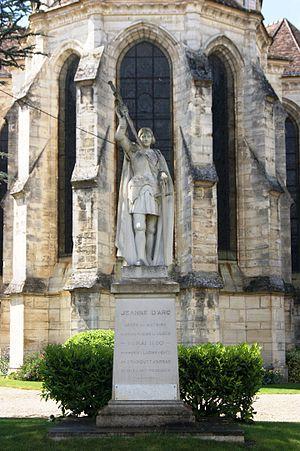
Statue Jeanne d'Arc, Square Jeanne d'Arc, Lagny-sur-Marne. Inscription sur le socle: Jeanne d'Arc après sa vitoire dans les plaines de Vaires - en mai 1430 - rapporte à Lagny l'épée de Franquet d'Arras qu'elle a fait prisonnier.
L'abbatiale Notre-Dame-des-Ardents-et-Saint-Pierre est une église catholique paroissiale située à Lagny-sur-Marne, dans le département de Seine-et-Marne, en France. C'est l'ancienne église abbatiale de l'abbaye Saint-Pierre de Lagny. Elle a été classée monument historique par arrêté du 12 juillet 1886.